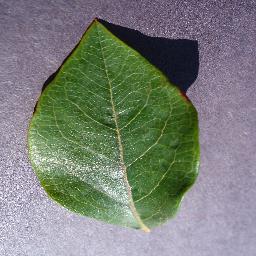
Label: Blueberry___healthy